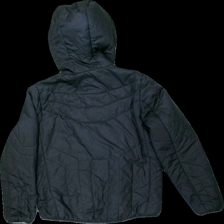
View: back
Type: Jacket
Category: Ladies
Brand: Not in the list
Brand text on label: Protech
Colors: Black
Material: 62% nylon 38% polyester
Pattern: Logo print
Cut: Regular
Size: M
Season: All
Stains: Minor
Damage: nopprigt
Damage location: top center
Damage 2: smuts fläck
Damage 2 location: bottom center
Damage 3: smuts fläckar
Damage 3 location: top center
Price range: <50
Recommended usage: Export
Description: svart jacka